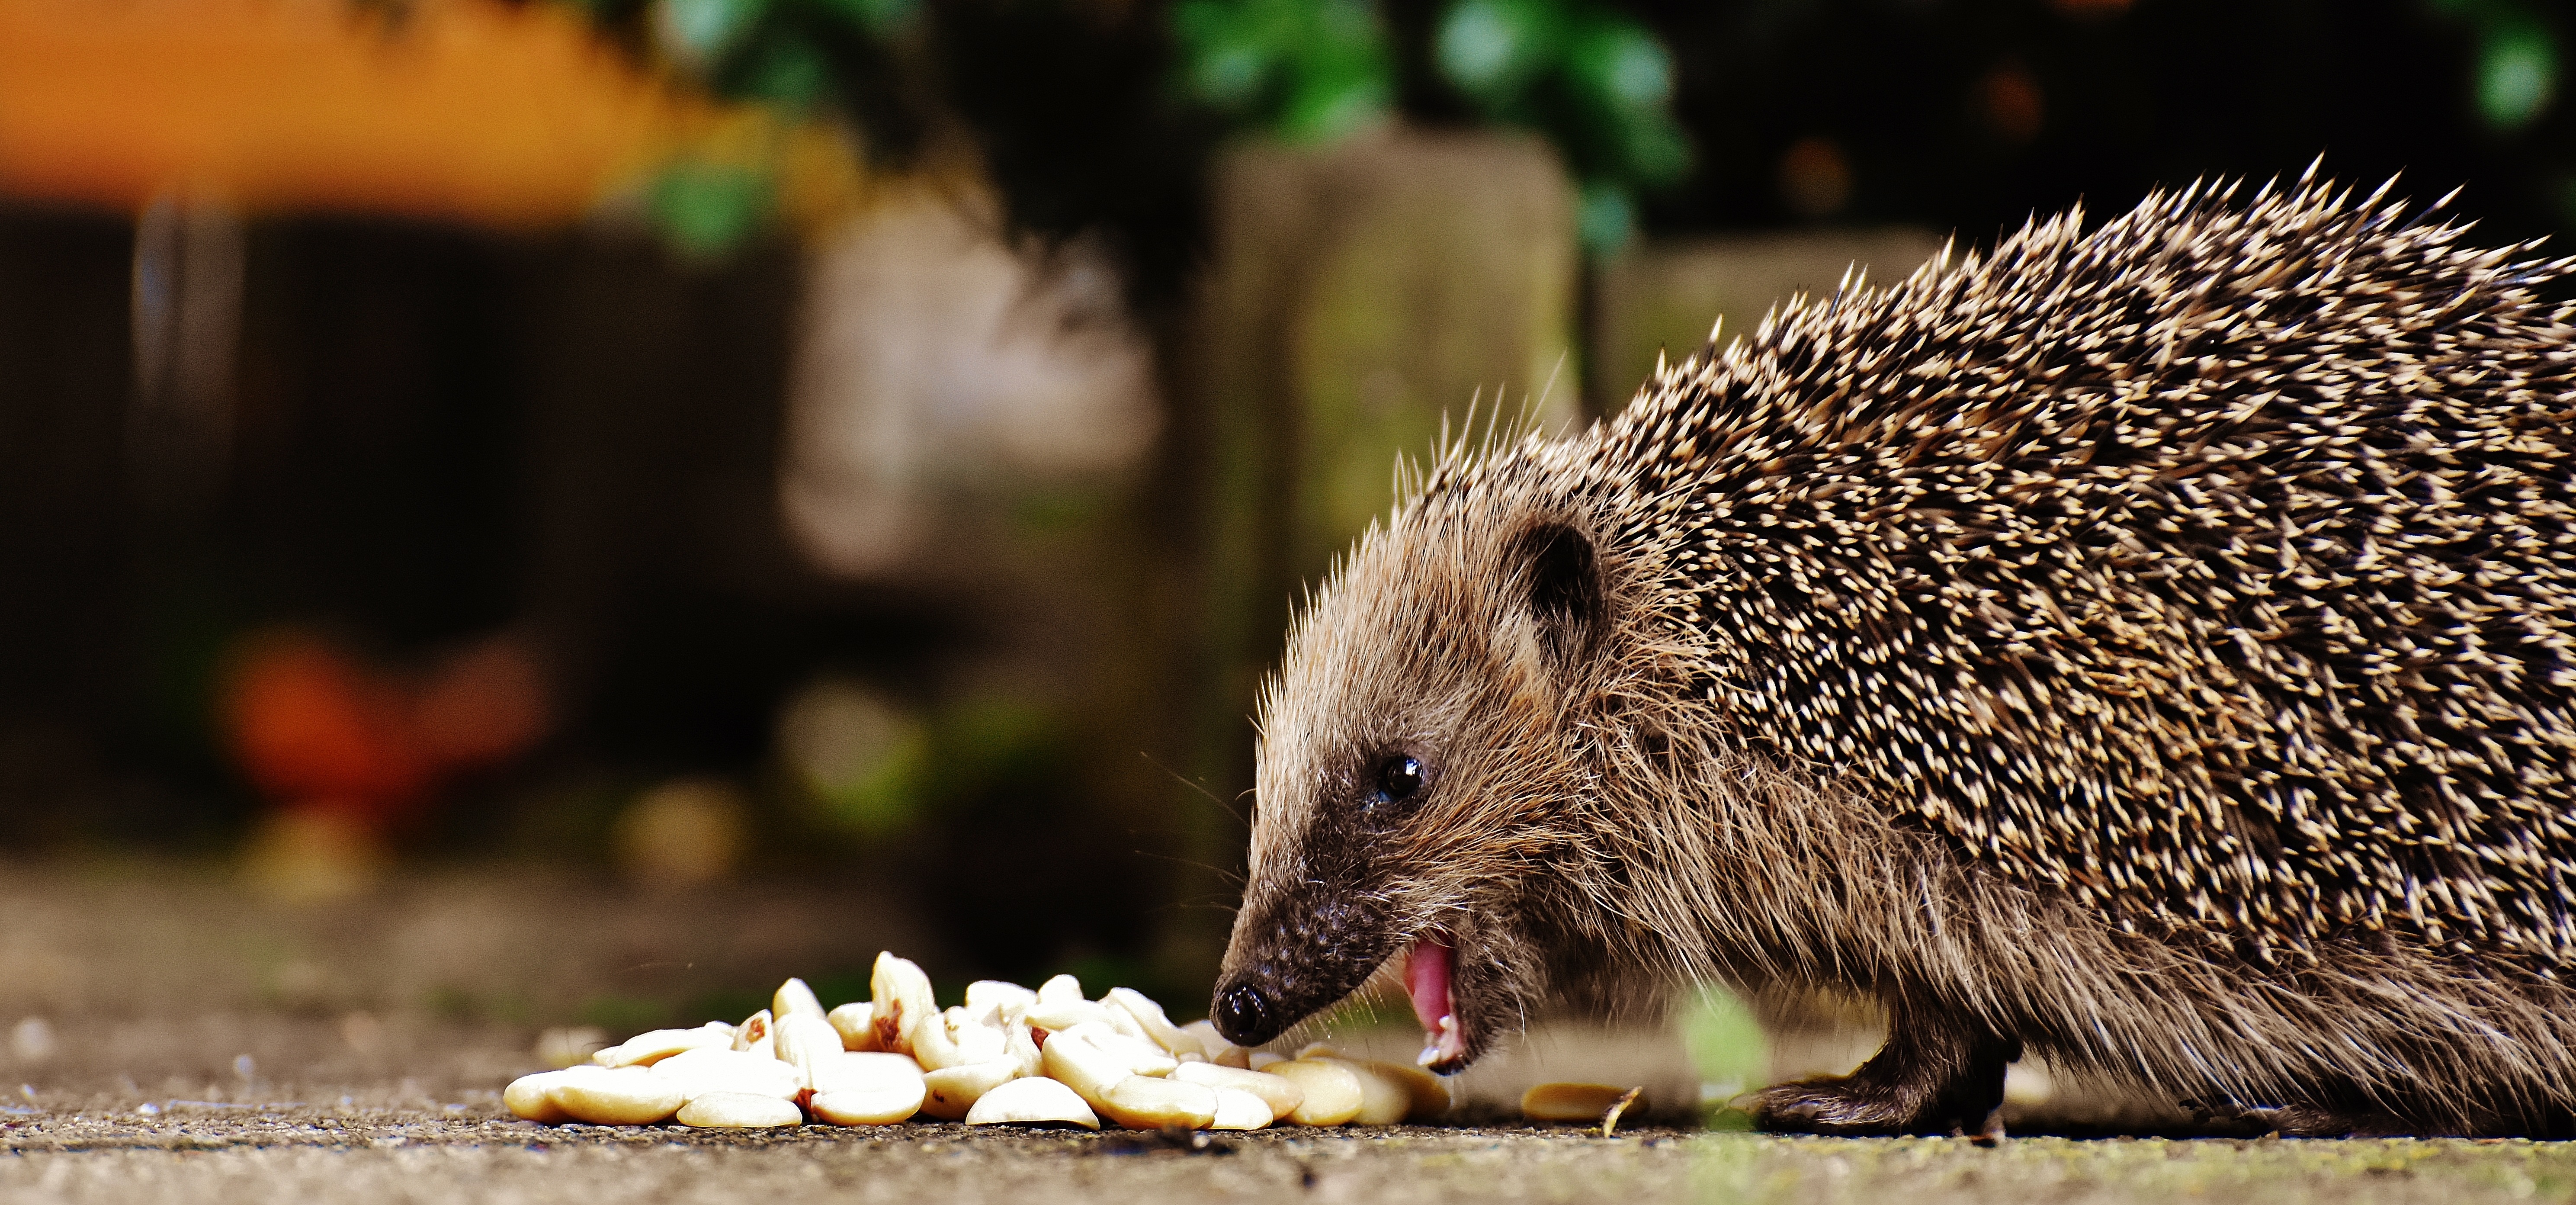
nature, prickly, animal, cute, wildlife, meal, autumn, mammal, garden, fauna, whiskers, hedgehog, vertebrate, nocturnal, animal world, foraging, crepuscular, spur, hedgehog child, young hedgehog, hannah, erinaceidae, domesticated hedgehog